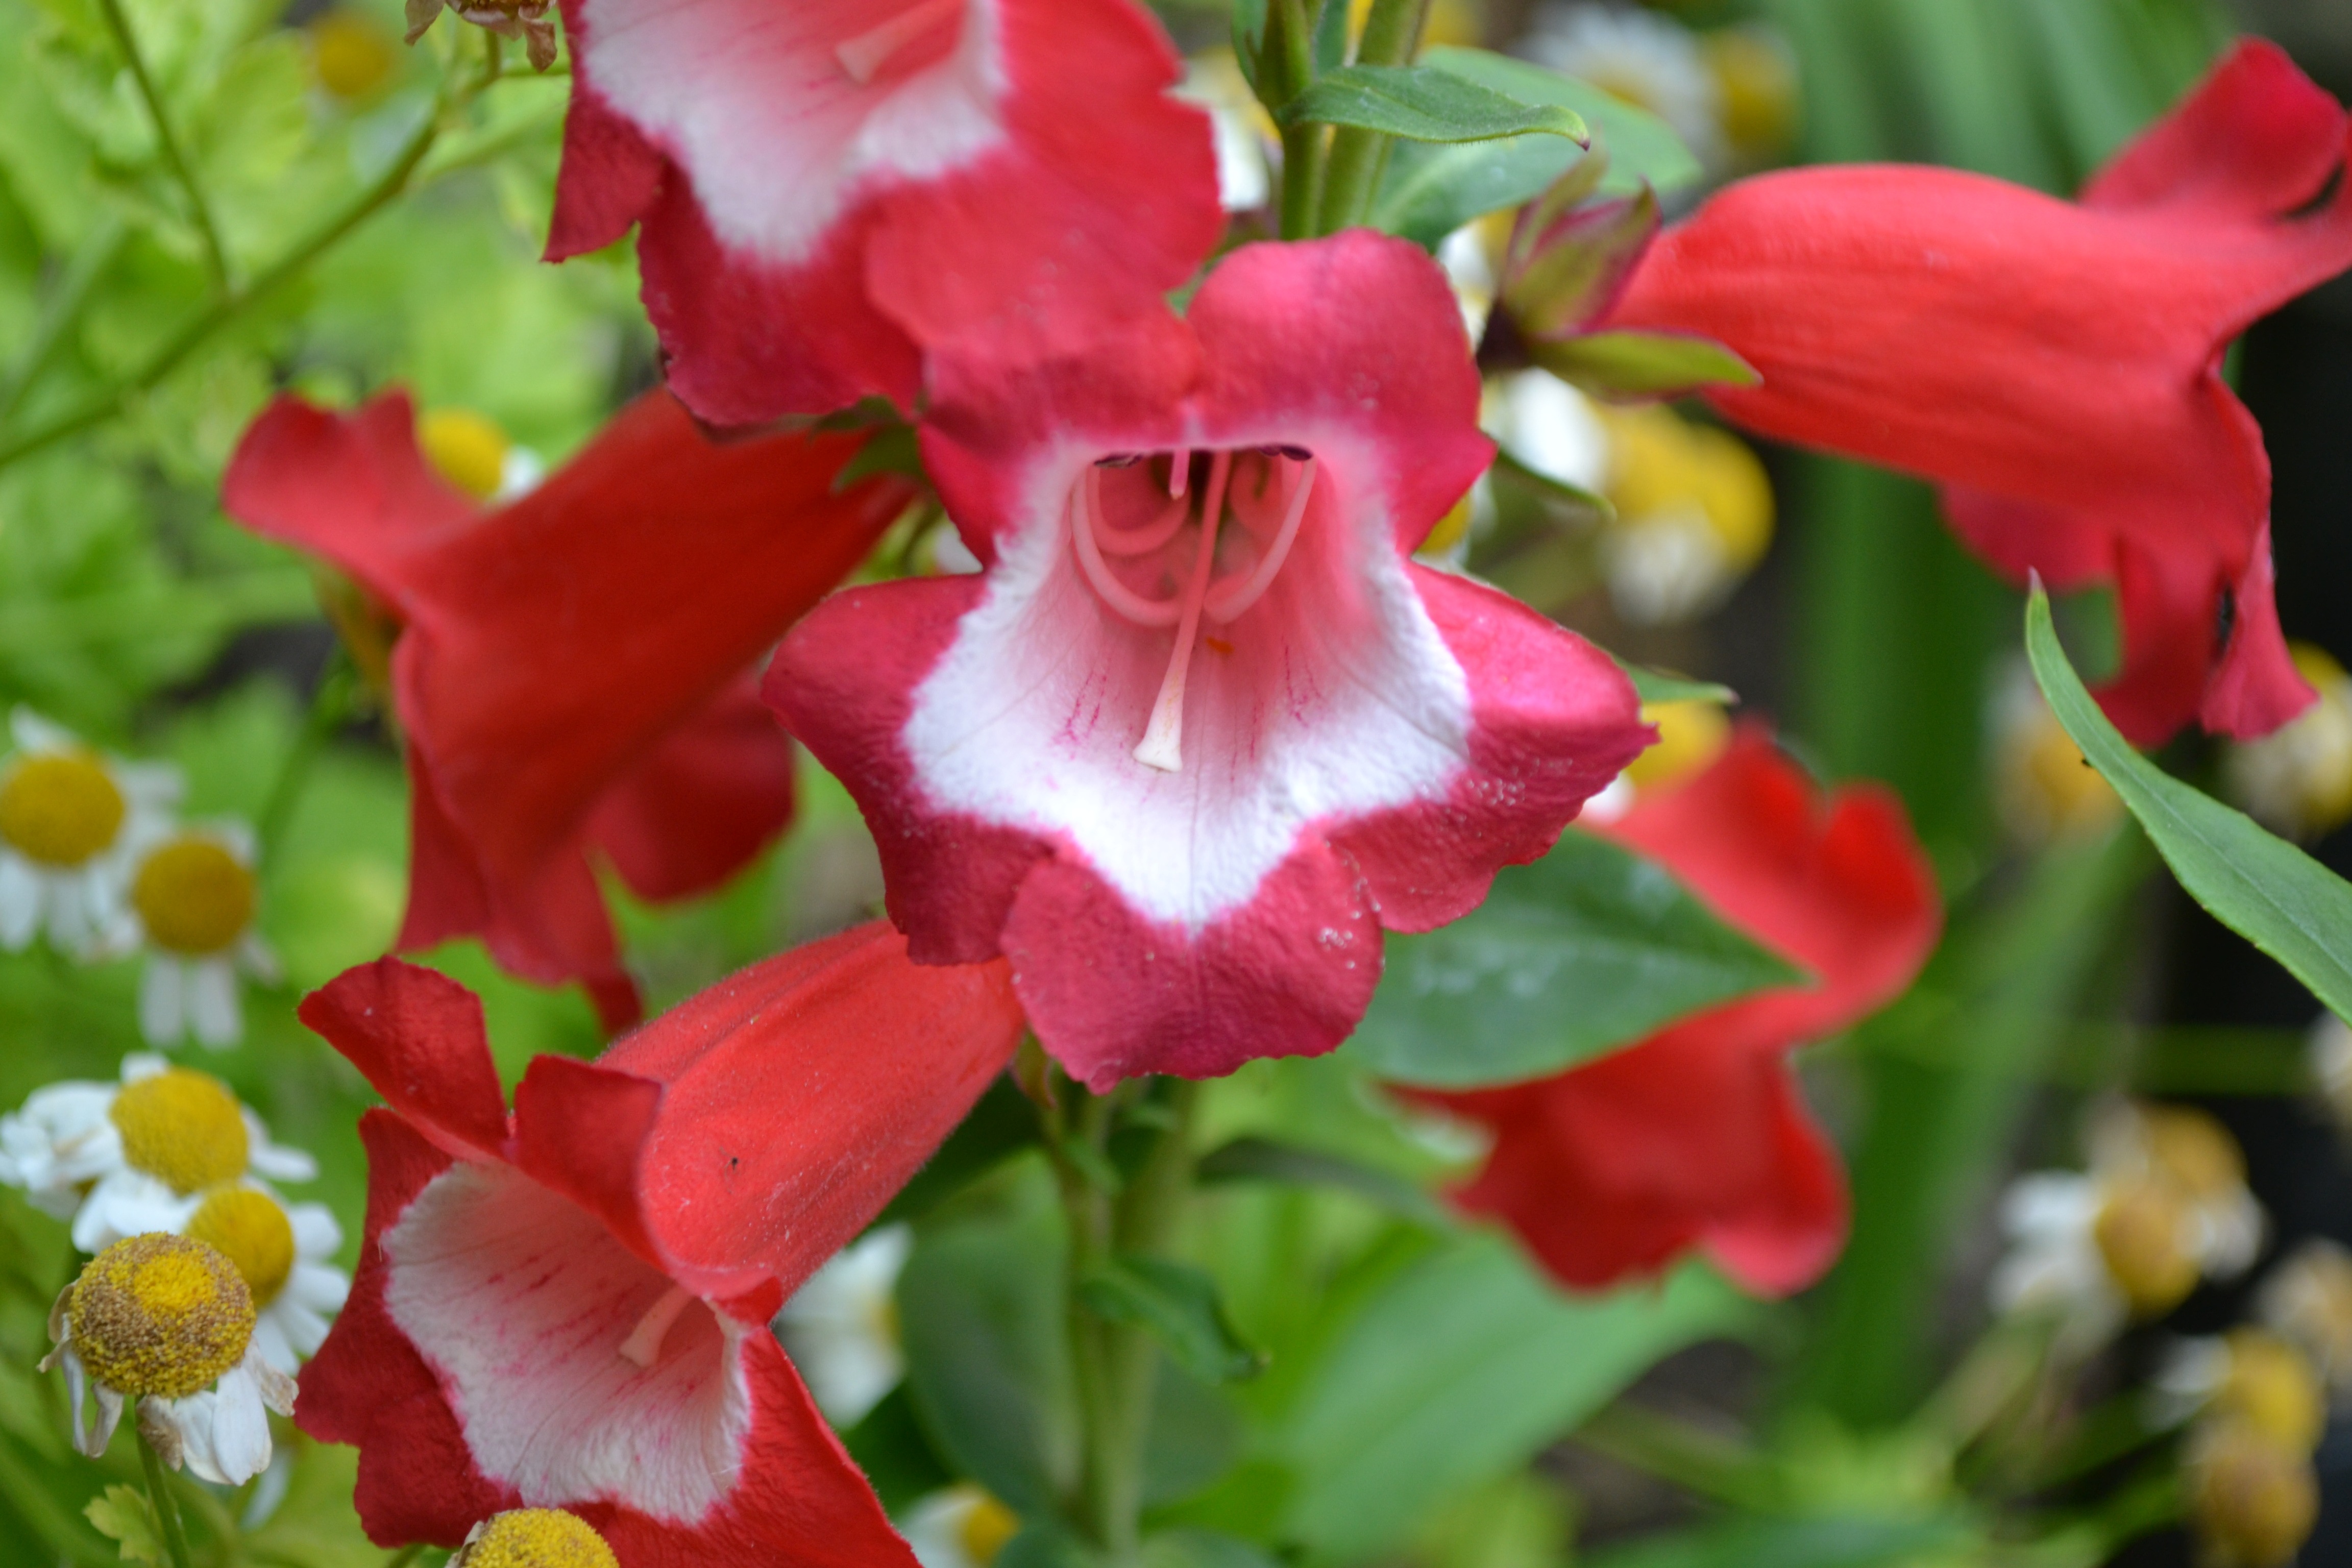
nature, plant, white, flower, petal, red, botany, garden, flora, close up, snapdragon, macro photography, flowering plant, penstemon, land plant